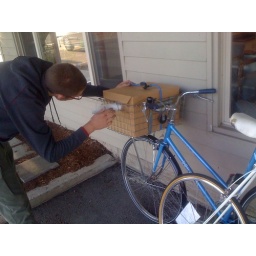
The cat kept trying to escape the file box by pulling on the basket wire.